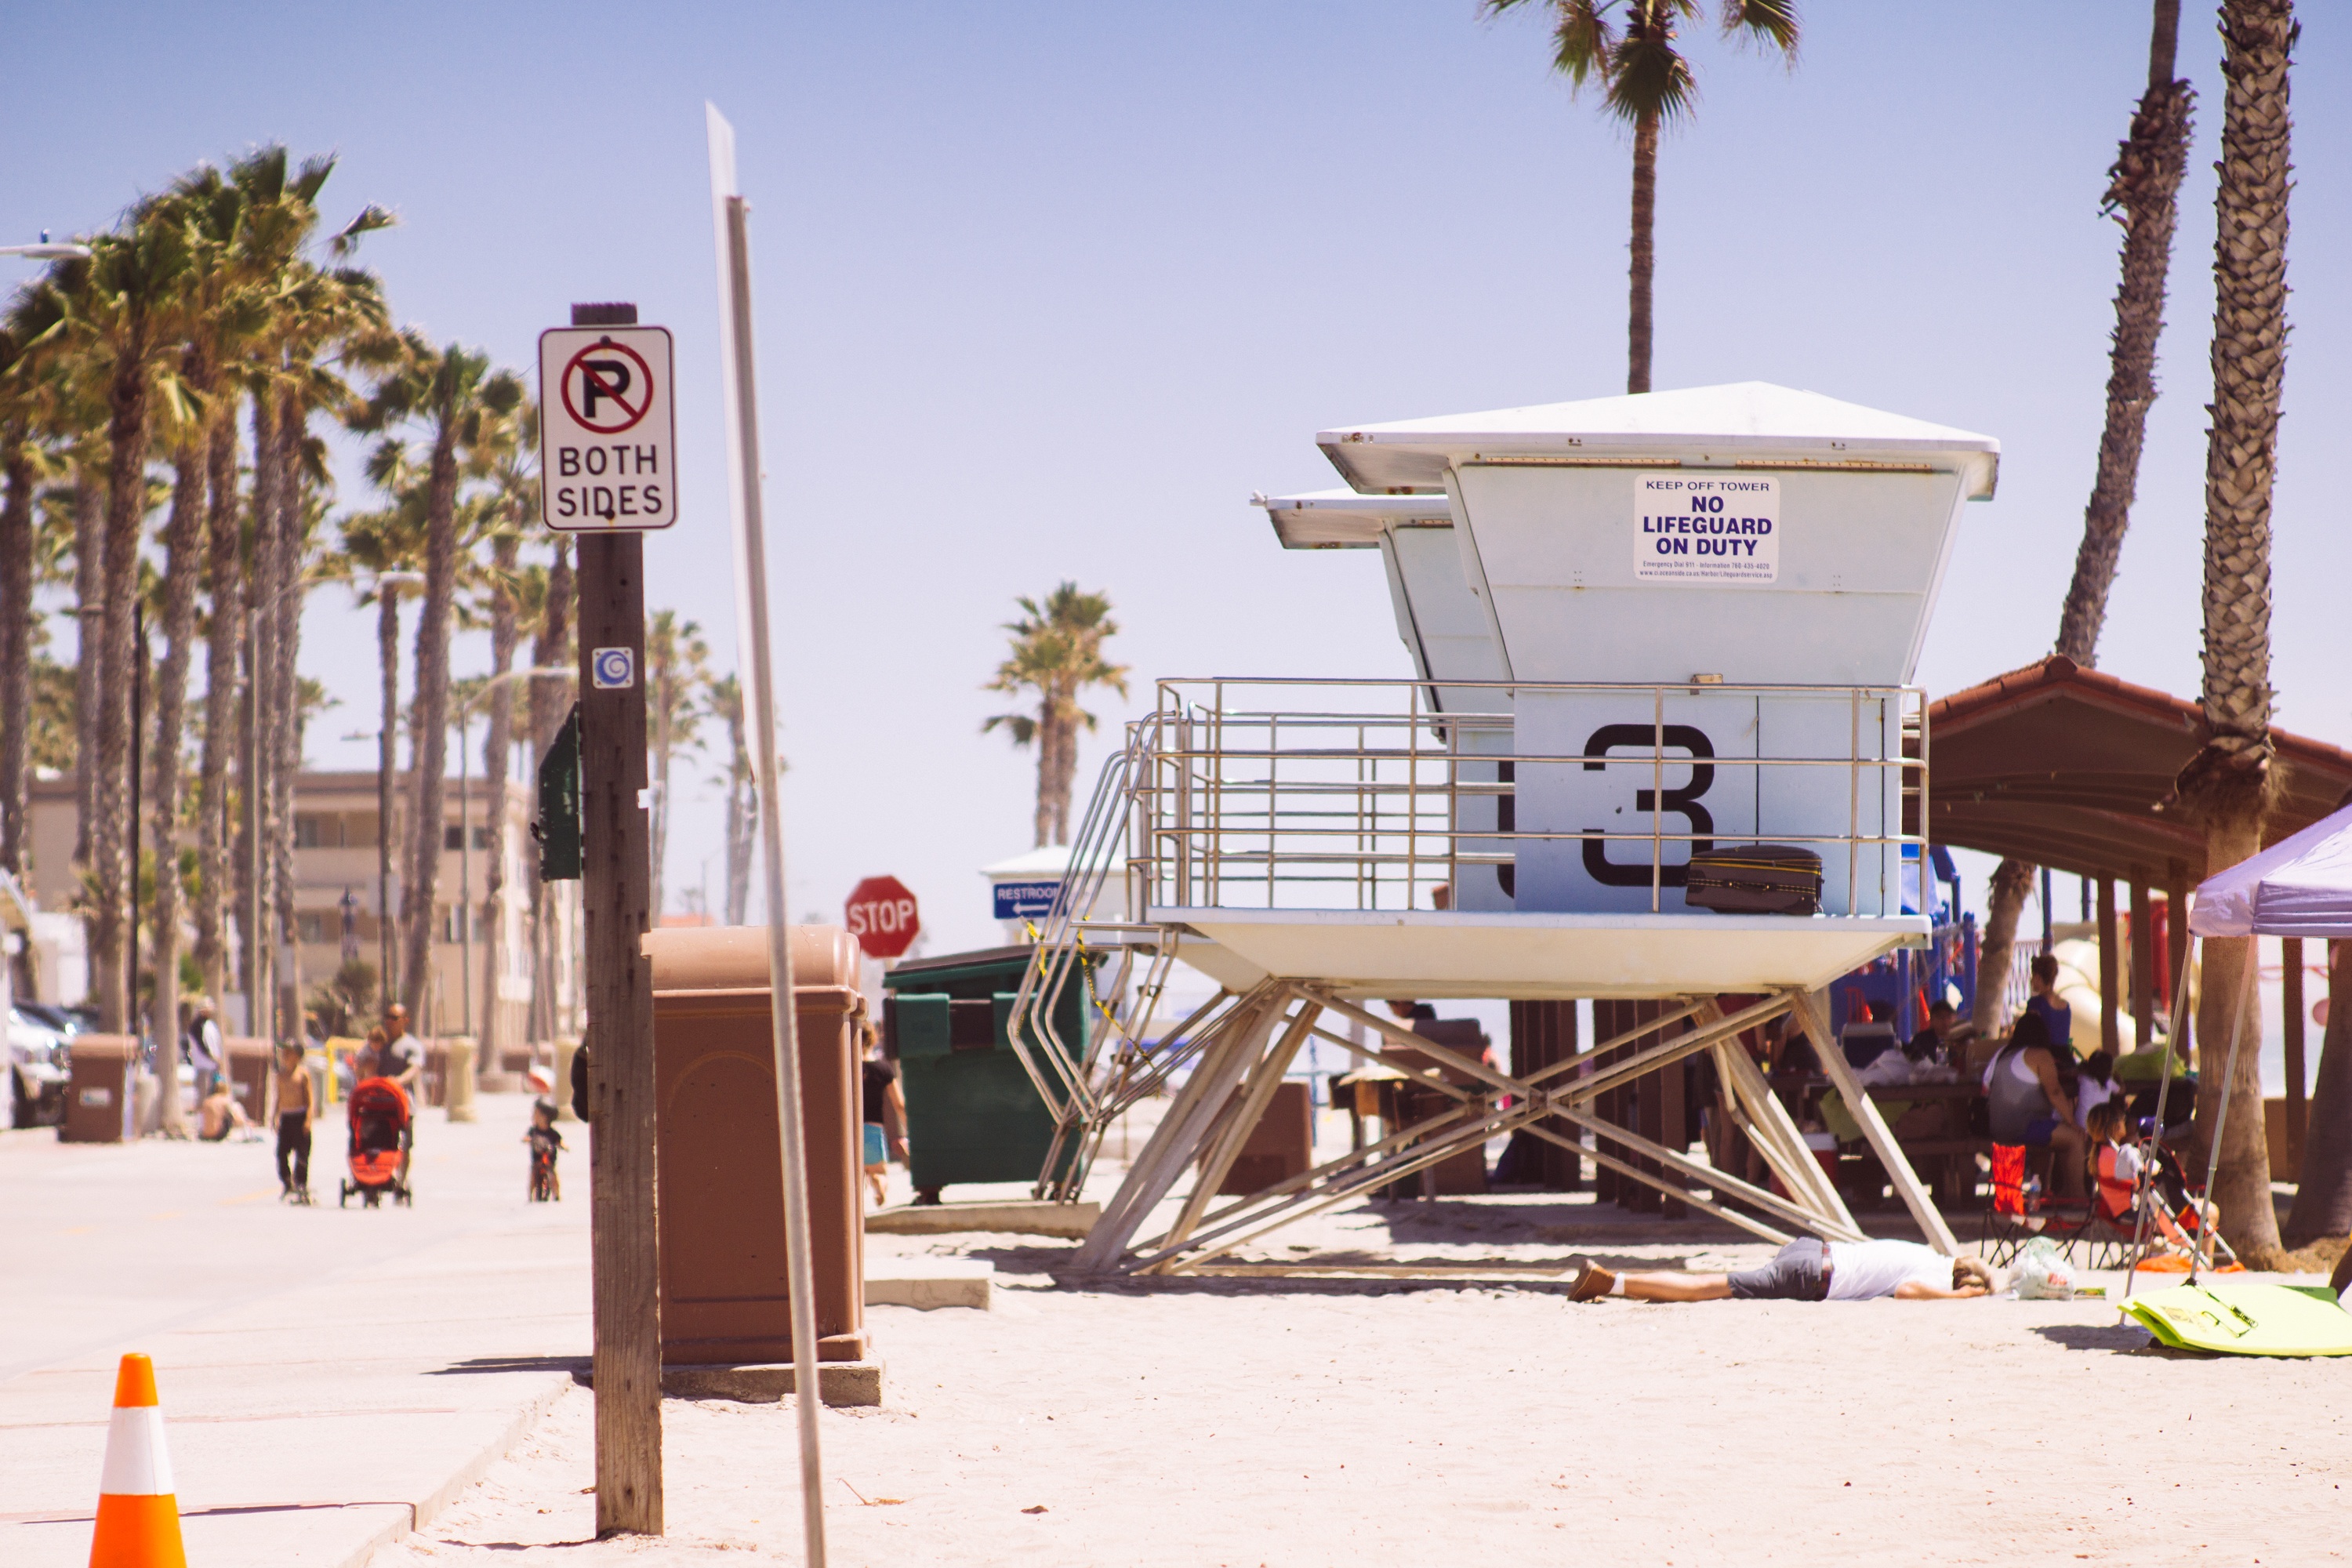
beach, boardwalk, palm tree, lifeguard, summer, vacation, vehicle, californium, resort, playground